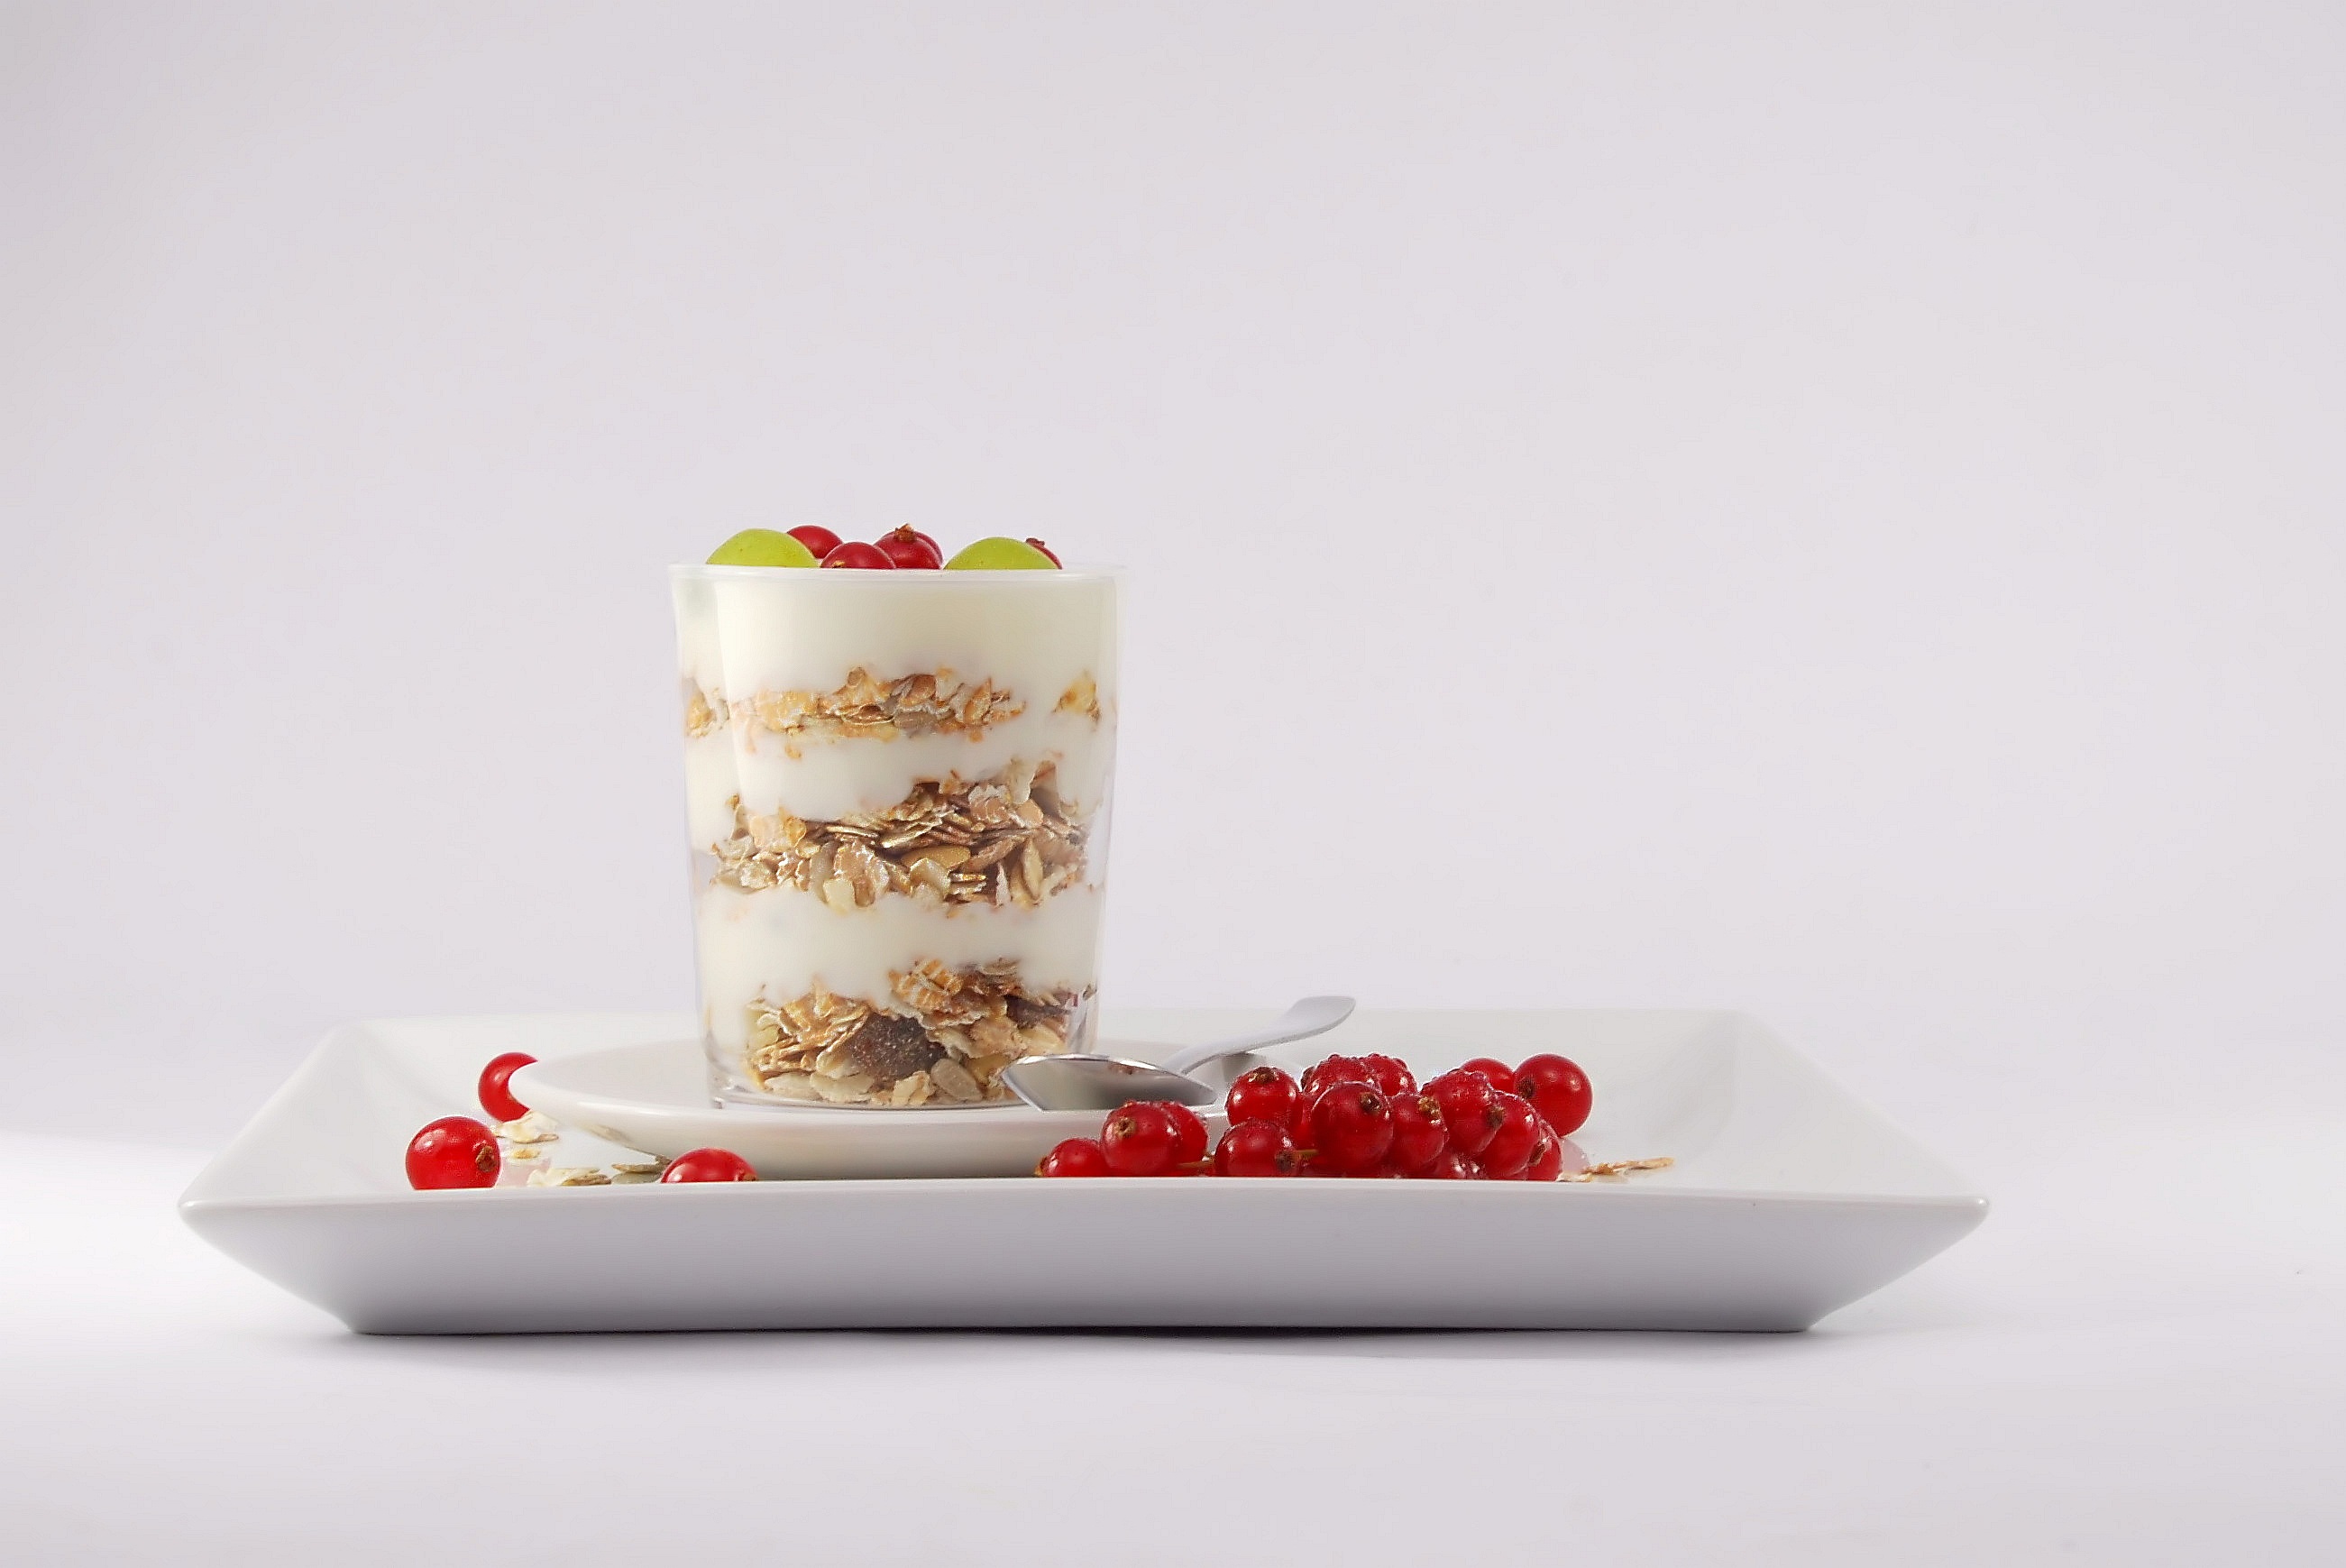
sweet, morning, glass, cup, meal, food, produce, plate, drink, breakfast, milk, candle, healthy, ice cream, dessert, lighting, coffee cup, spoon, yoghurt, yogurt, nutrition, grapes, fruits, cereals, porcelain, crispy, creamy, cornflakes, flavor, muesli, raisins, currants, snacking, cereal bowl